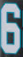
Number: 6